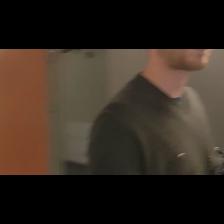
Label: Human